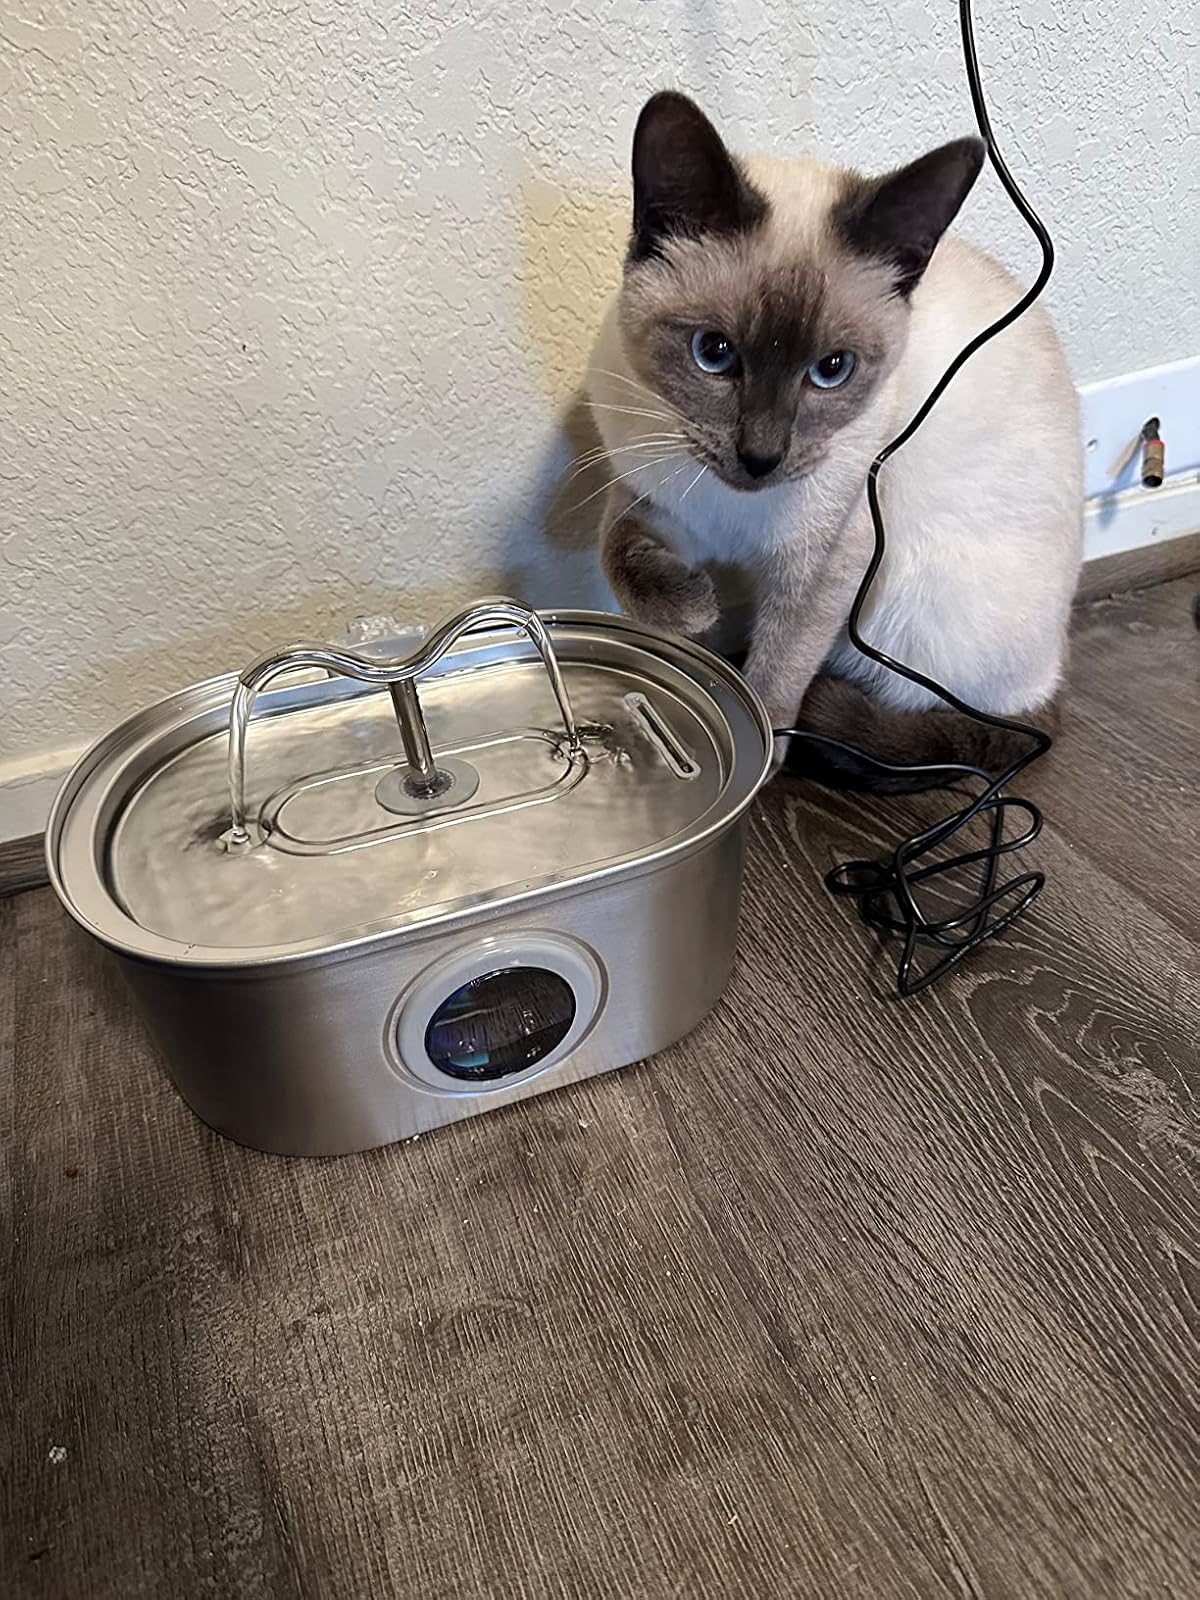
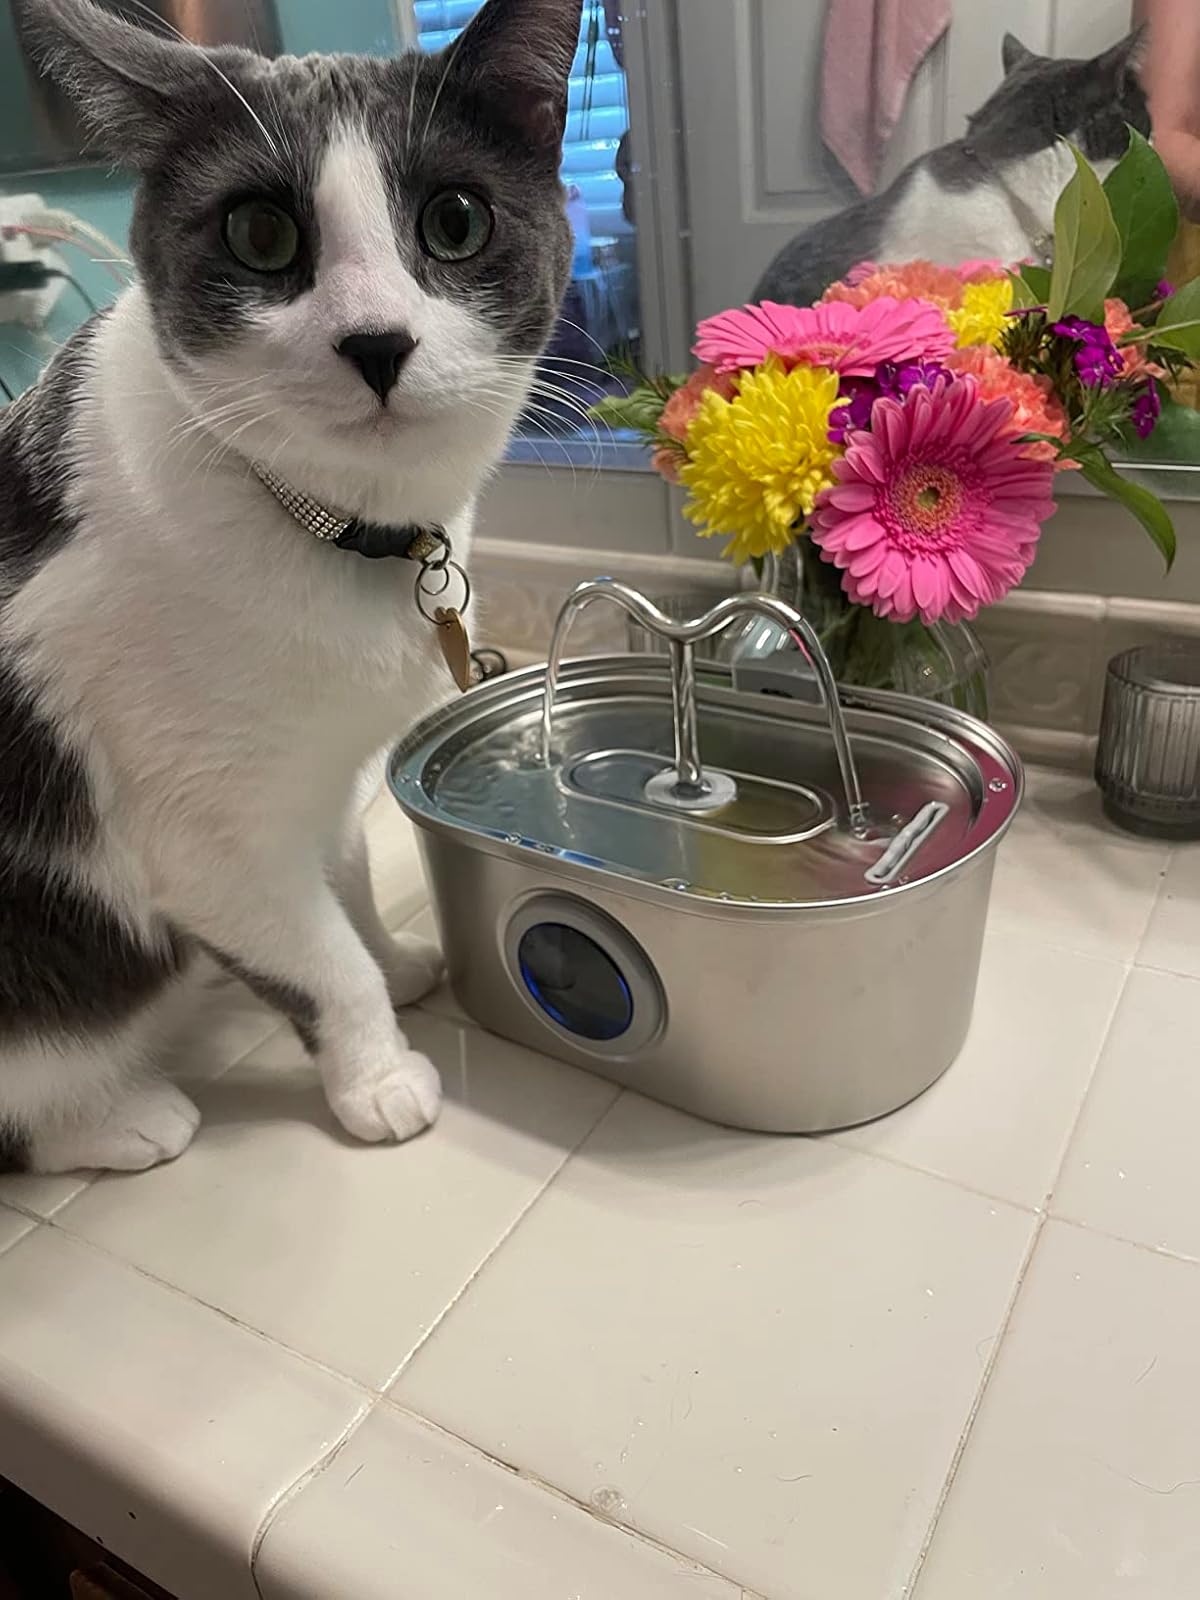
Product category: items_bowl
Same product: yes